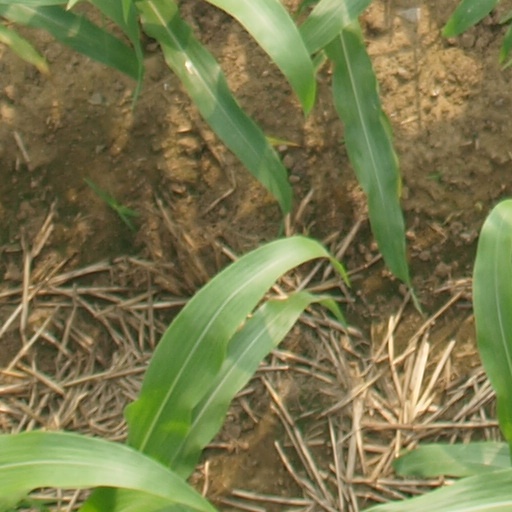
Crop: maize; corn